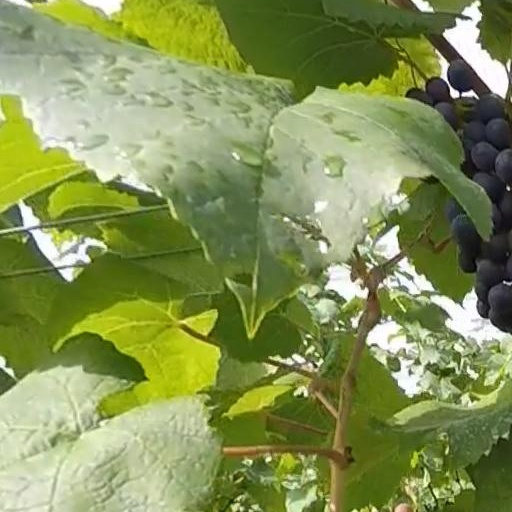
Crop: grape